Michigan Wolverines women's soccer

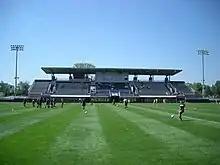
U-M Soccer Stadium as it appeared during the 2013 season

Michigan has played at the U-M Soccer Complex since 2008, and at the U-M Soccer Stadium (built on the site of the Soccer Complex) since 2010.